Jean-Léon Gérôme

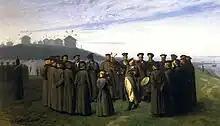
"Recreation in a Russian Camp", 1855

In 1852, Gérôme received a commission to paint a large mural of an allegorical subject of his choosing. "The Age of Augustus, the Birth of Christ", which combined the birth of Christ with conquered nations paying homage to Augustus, may have been intended to flatter Napoleon III, whose government commissioned the mural and who was identified as a "new Augustus." A considerable down payment enabled Gérôme to travel and research, first in 1853 to Constantinople, together with the actor Edmond Got, and in 1854 to Greece and Turkey and the shores of the Danube, where he was present at a concert of Russian conscripts making music under the threat of a lash.